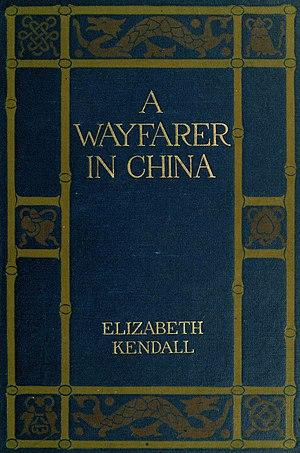
Elizabeth Kendall est une universitaire américaine, professeure d'histoire et de sciences politiques.